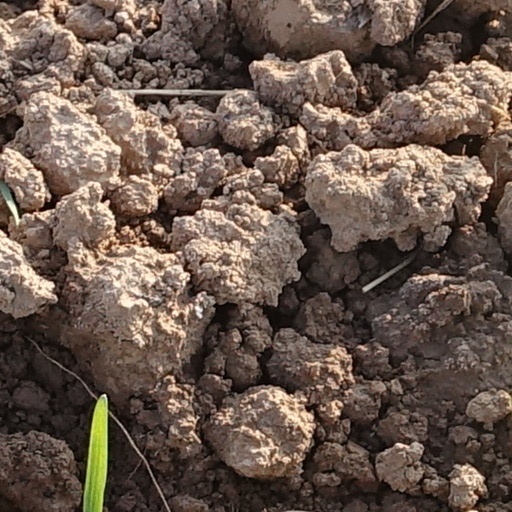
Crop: wheat